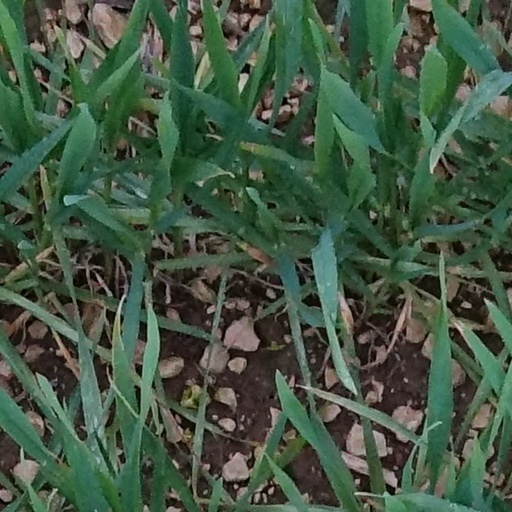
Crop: wheat